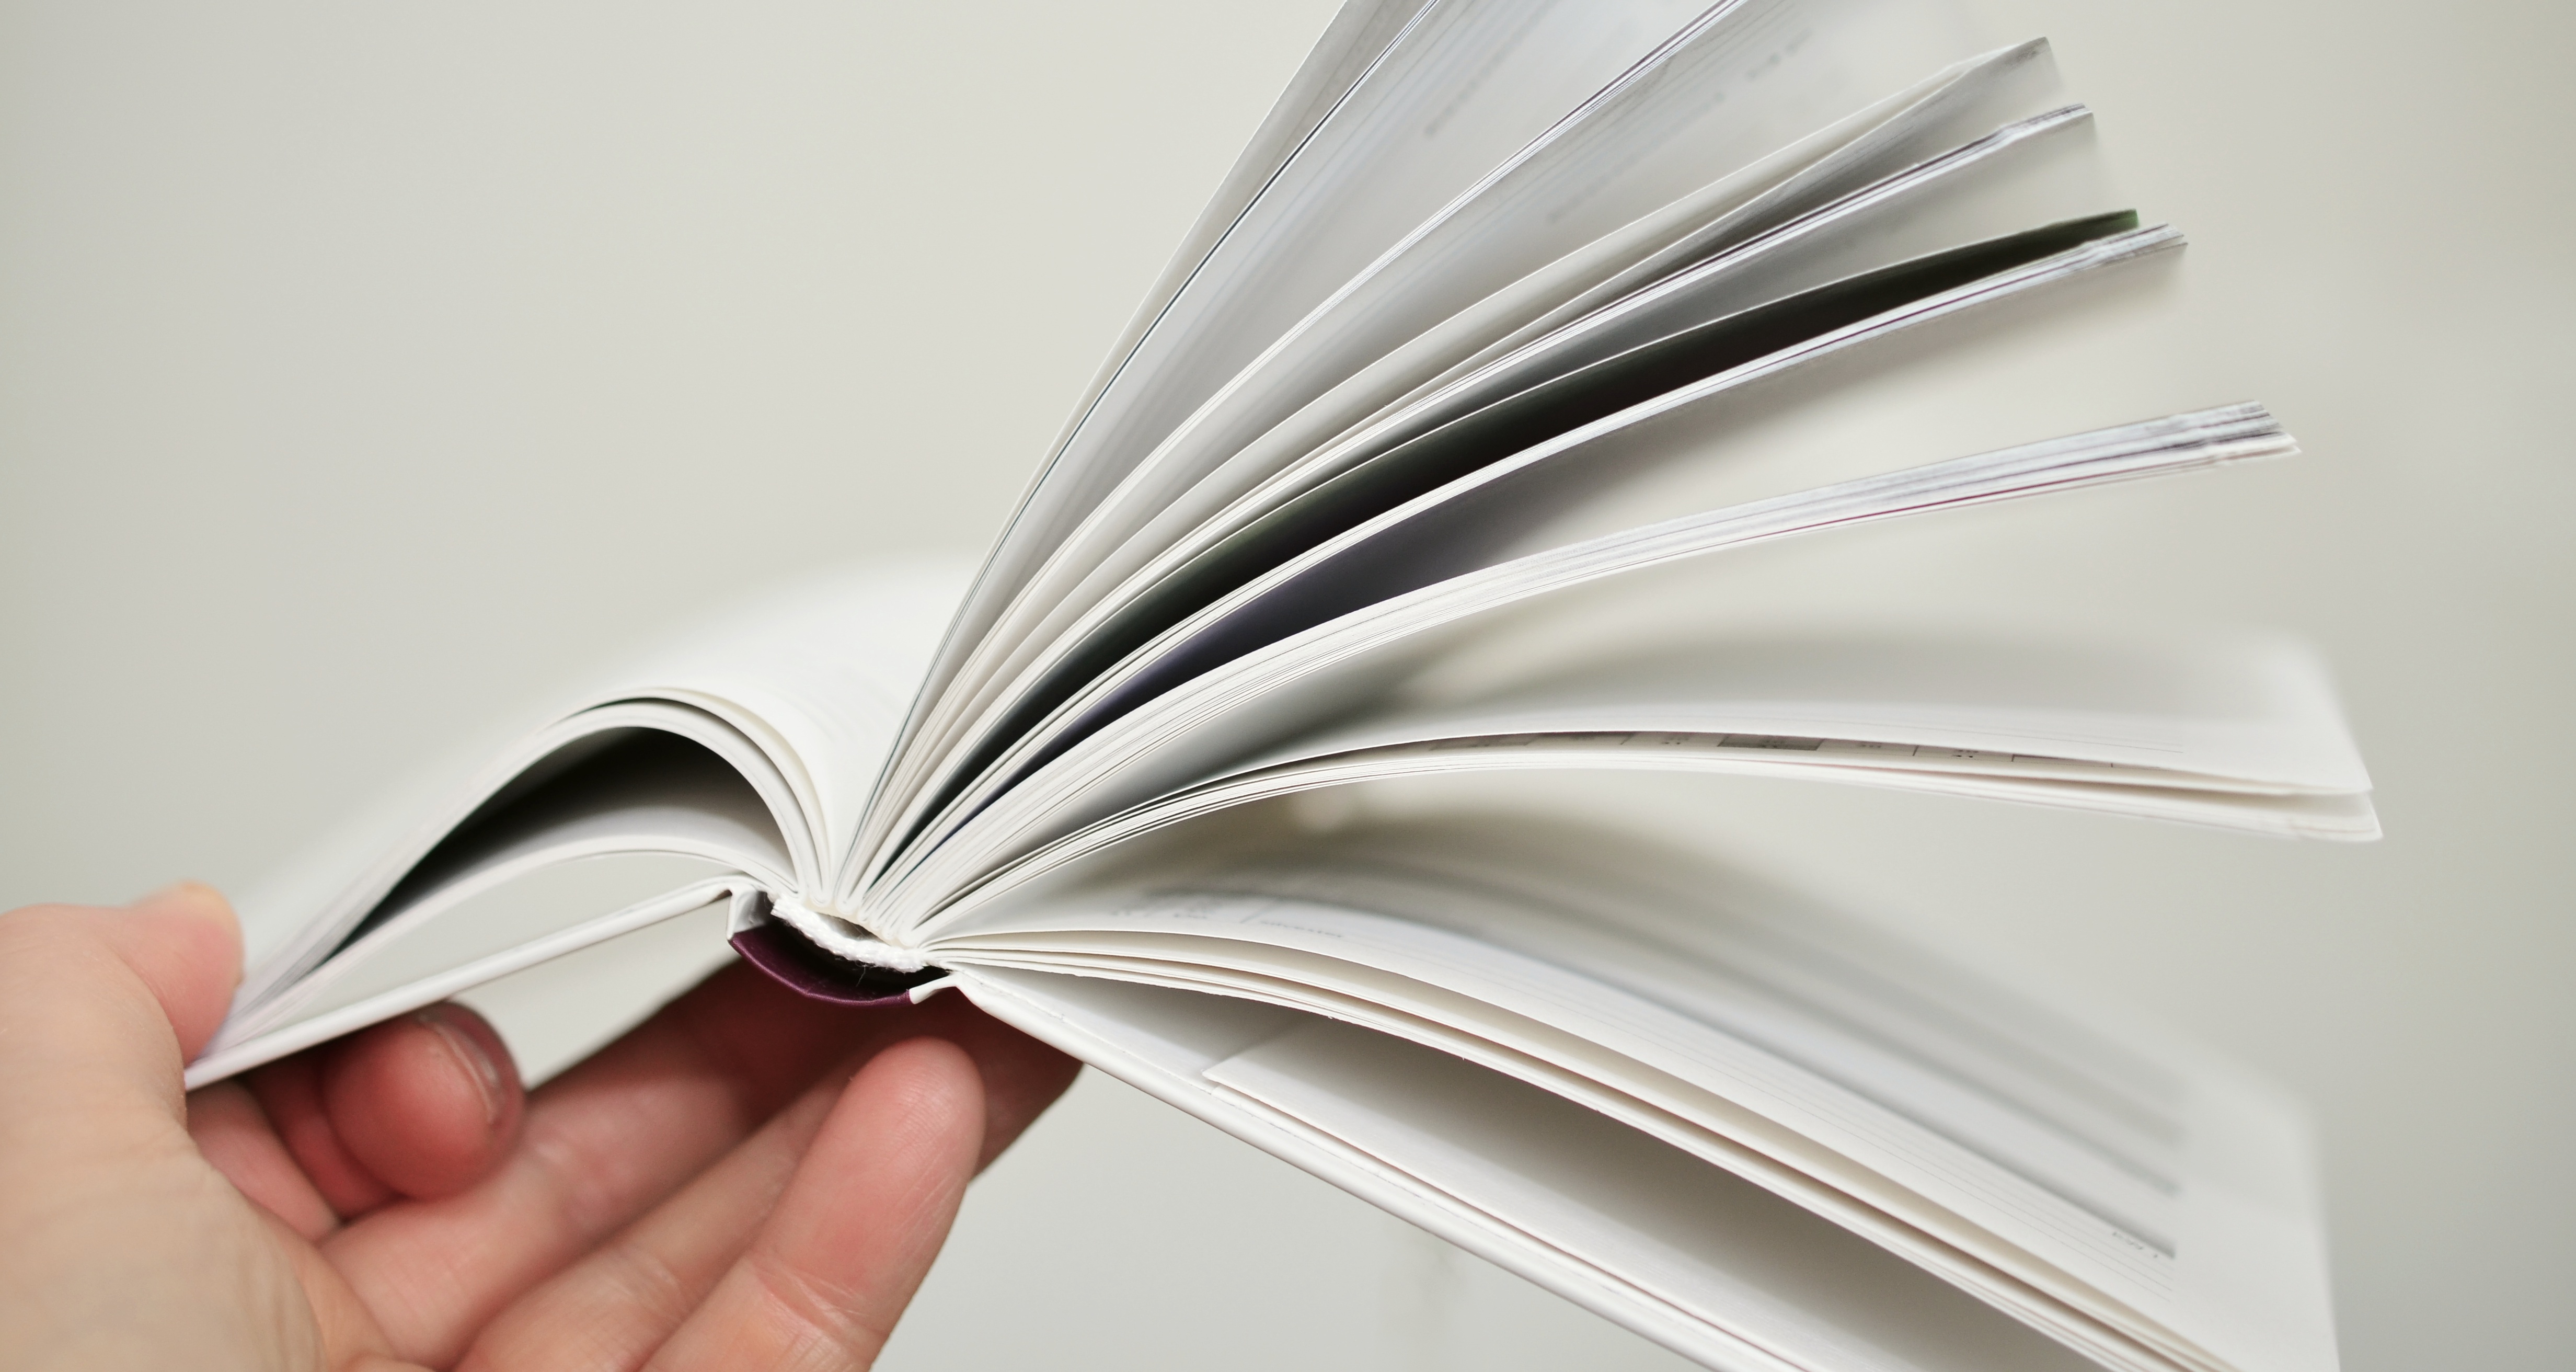
writing, book, read, wing, wheel, spiral, paper, material, education, pages, leaves, art, sketch, drawing, document, browse, book pages